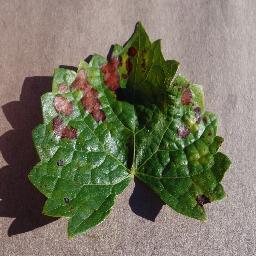
Label: Grape___Esca_(Black_Measles)